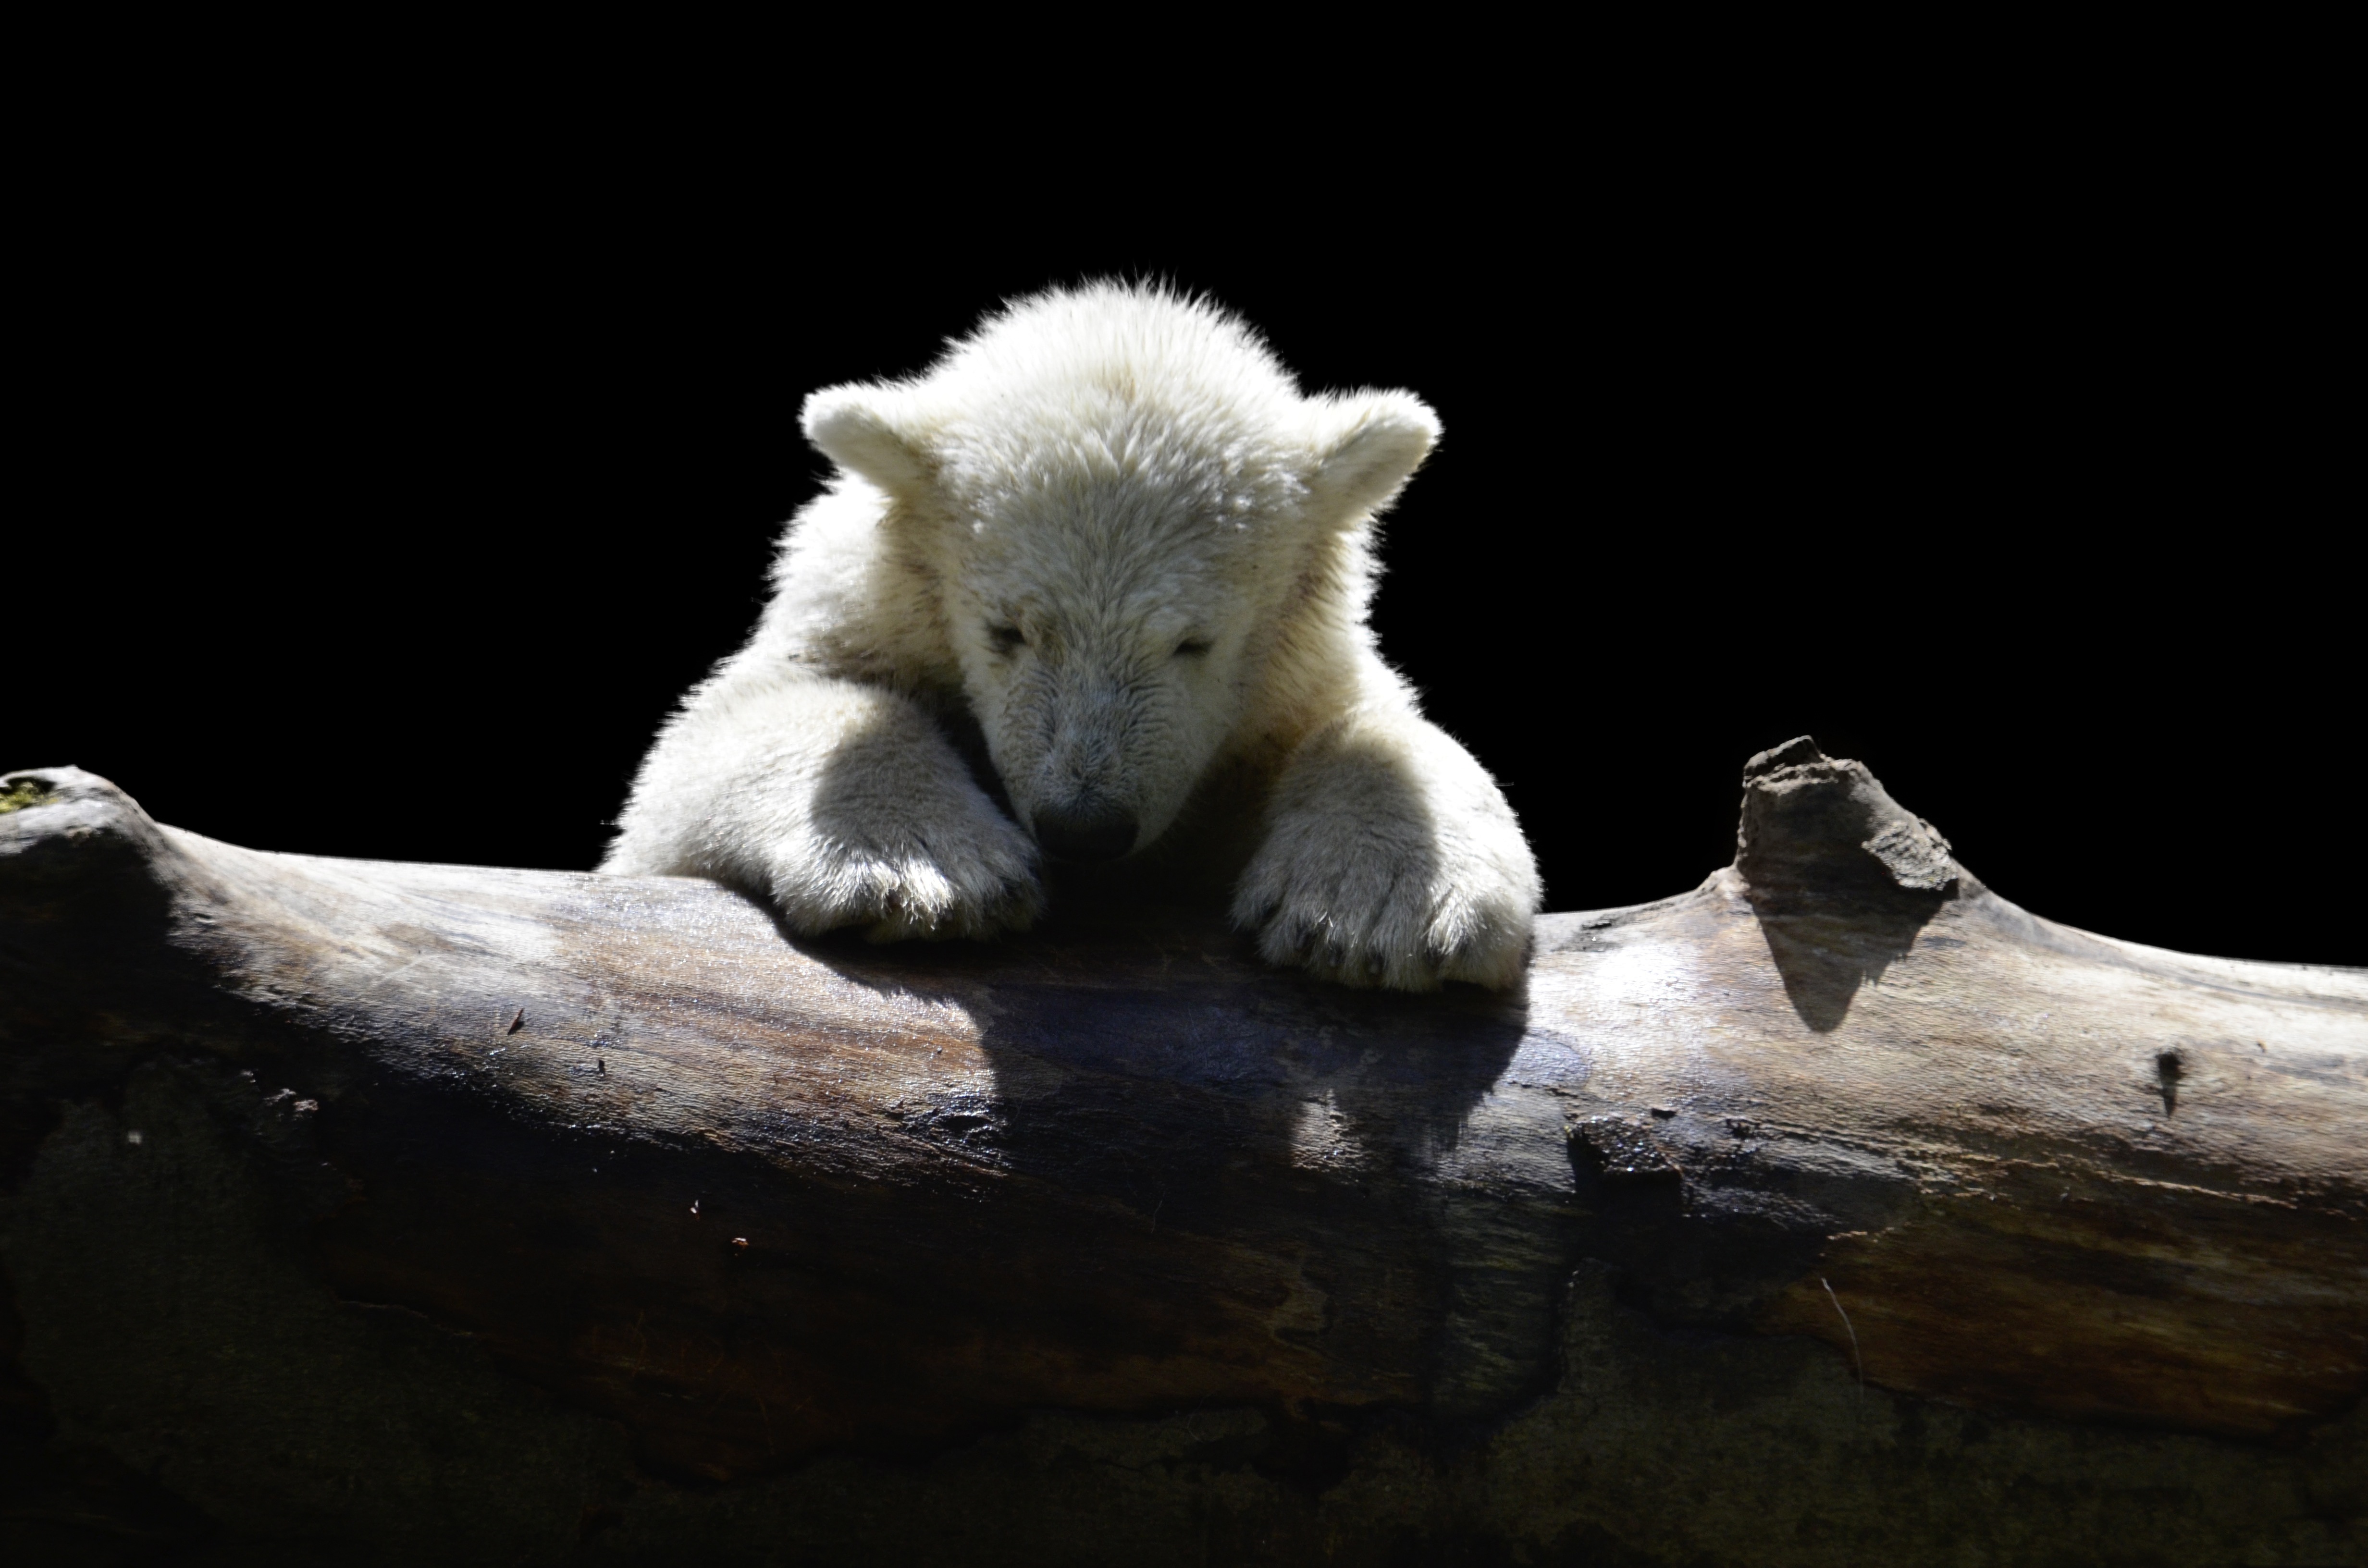
cold, winter, white, bear, wildlife, mammal, fauna, polar bear, polar, vertebrate, arctic circle, polar bear child